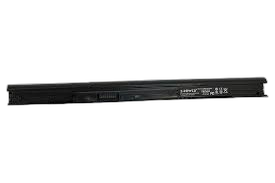
Waste category: battery